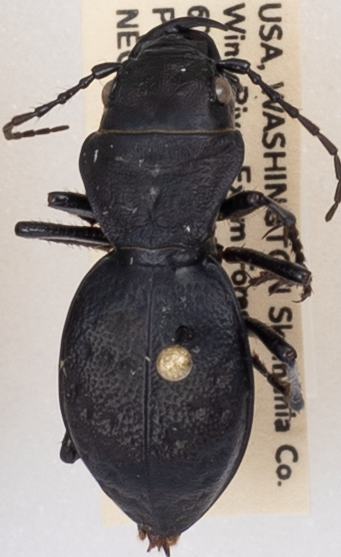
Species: Omus dejeanii
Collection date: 2019-06-18
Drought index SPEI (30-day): -0.932
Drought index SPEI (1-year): -2.09
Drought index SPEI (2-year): -2.09